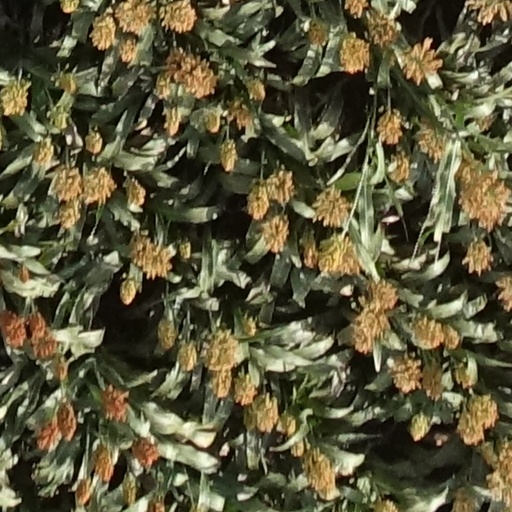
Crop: sorghum